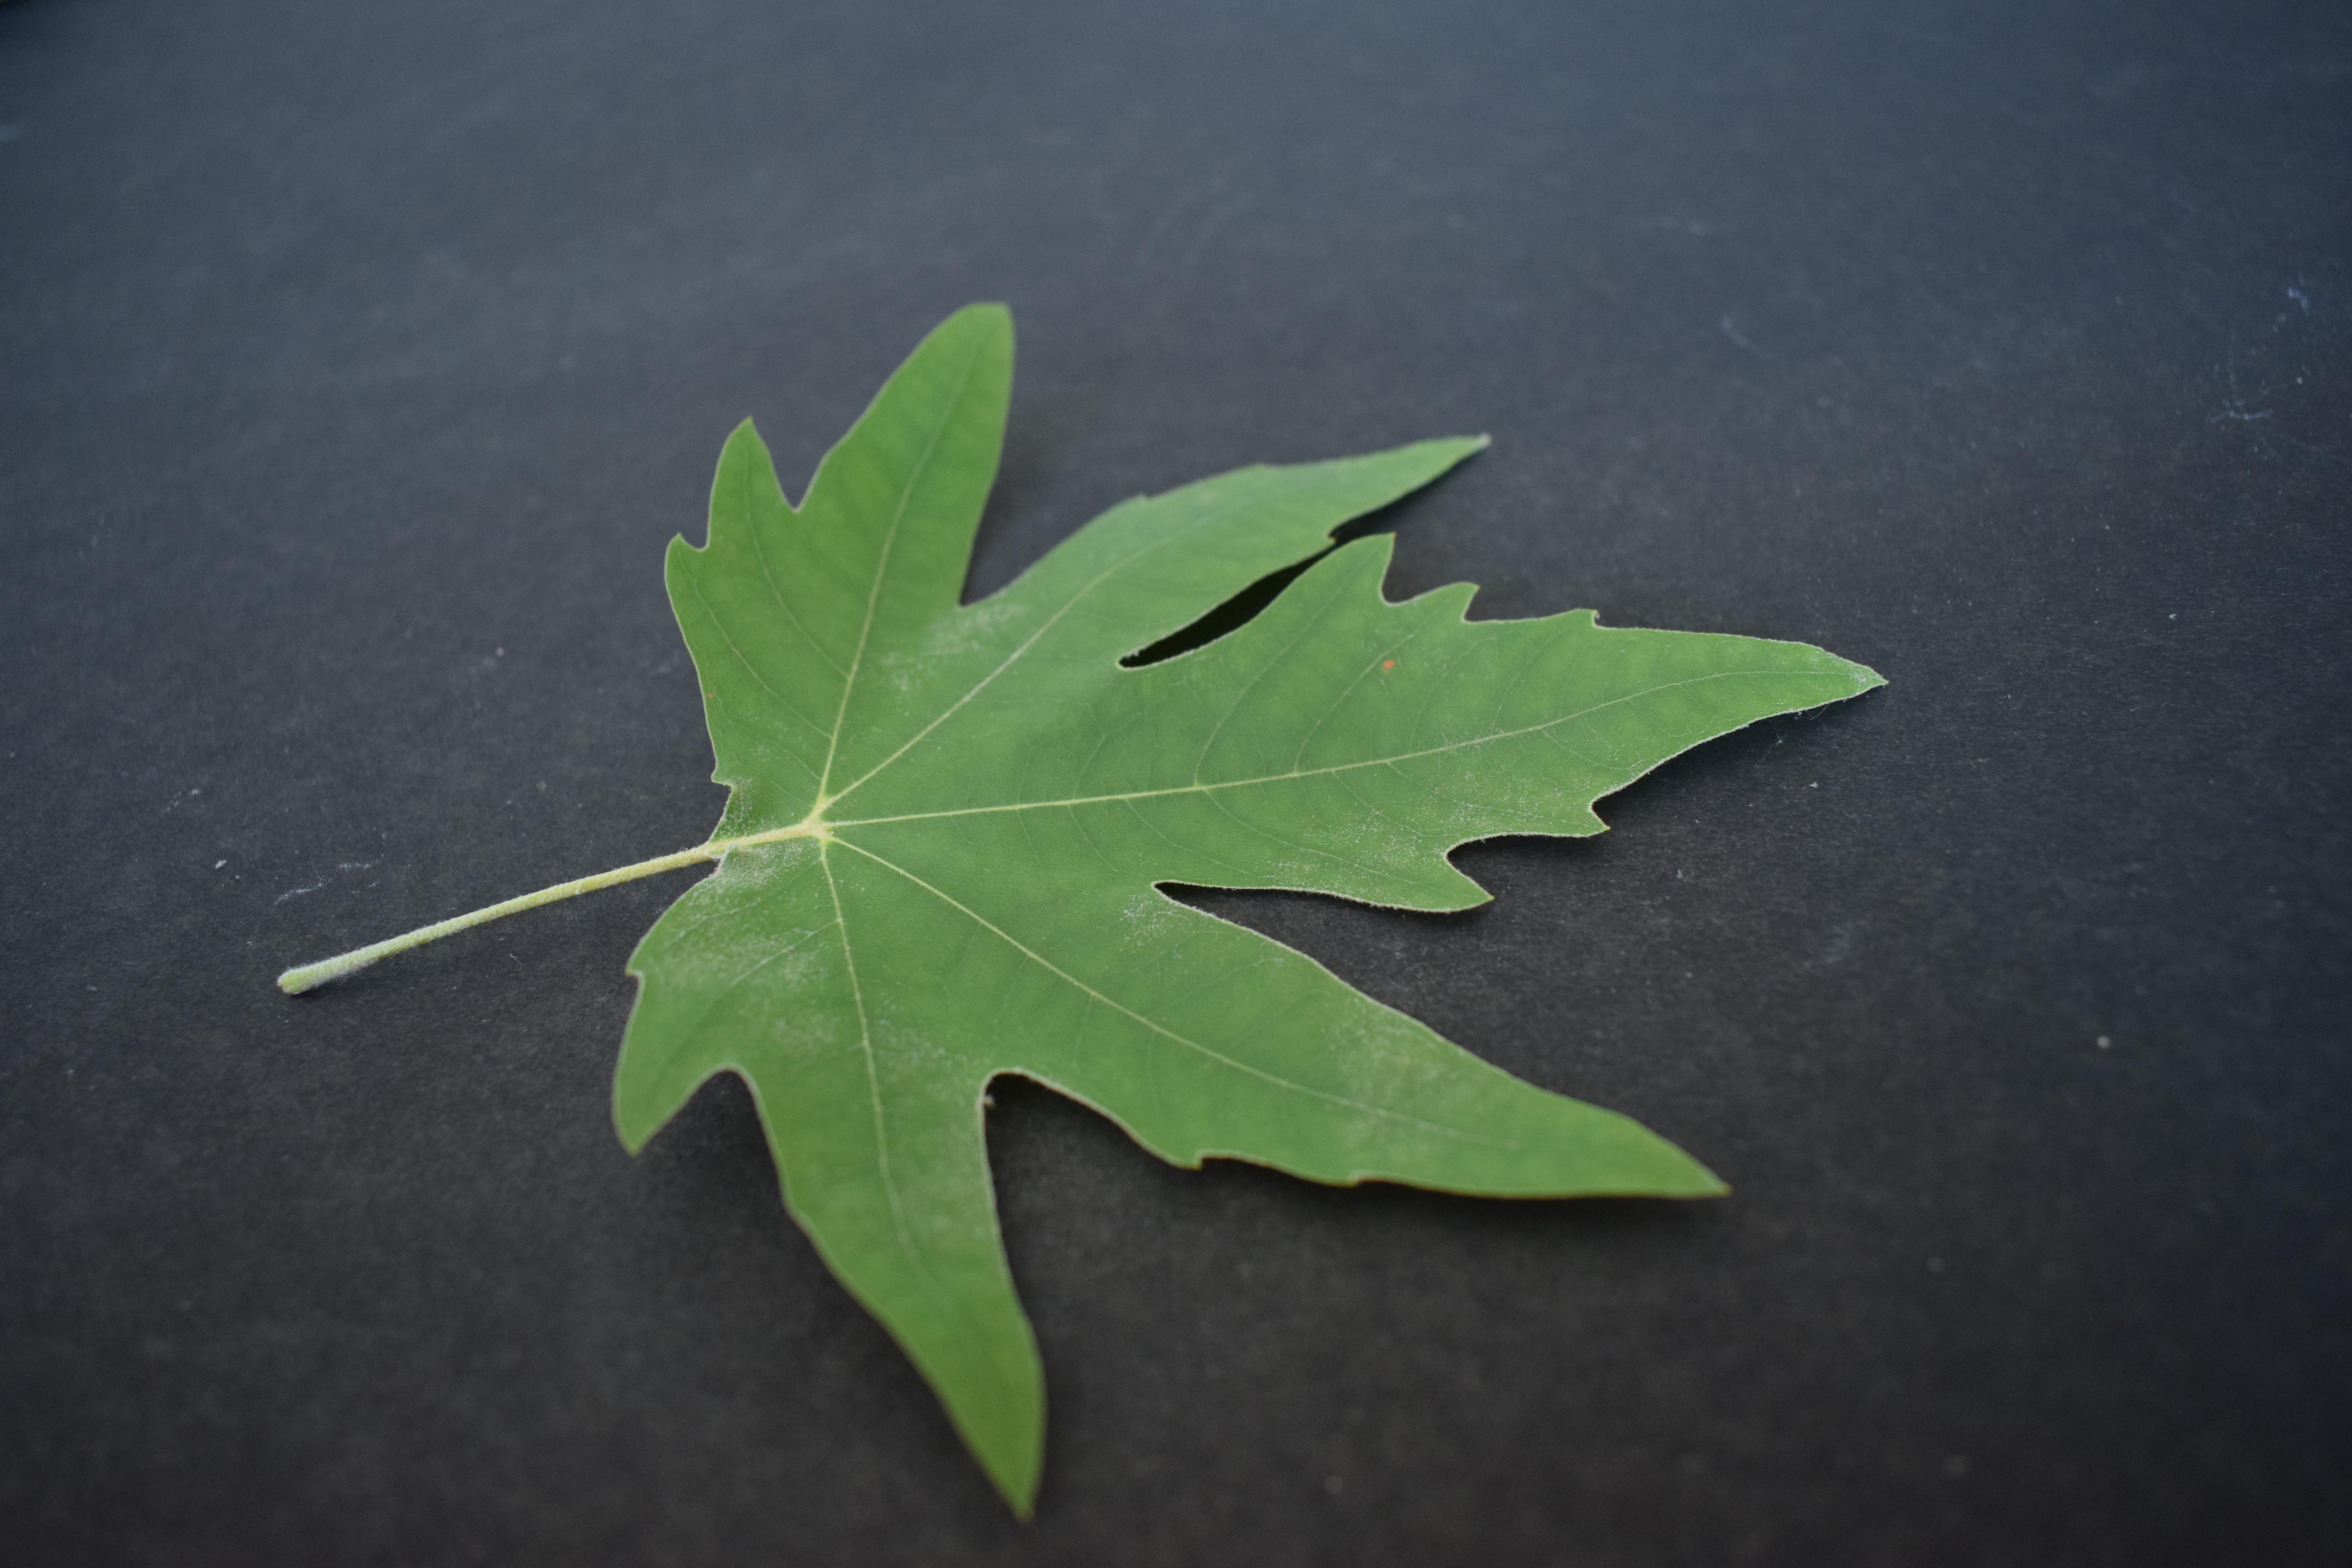
Plant species: Chinar